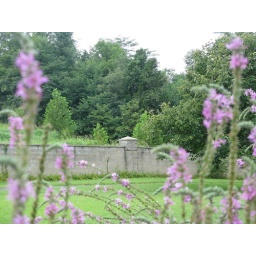
Beautiful flowering plants with the stone wall in the background at the abbey in Trappist, Kentucky.